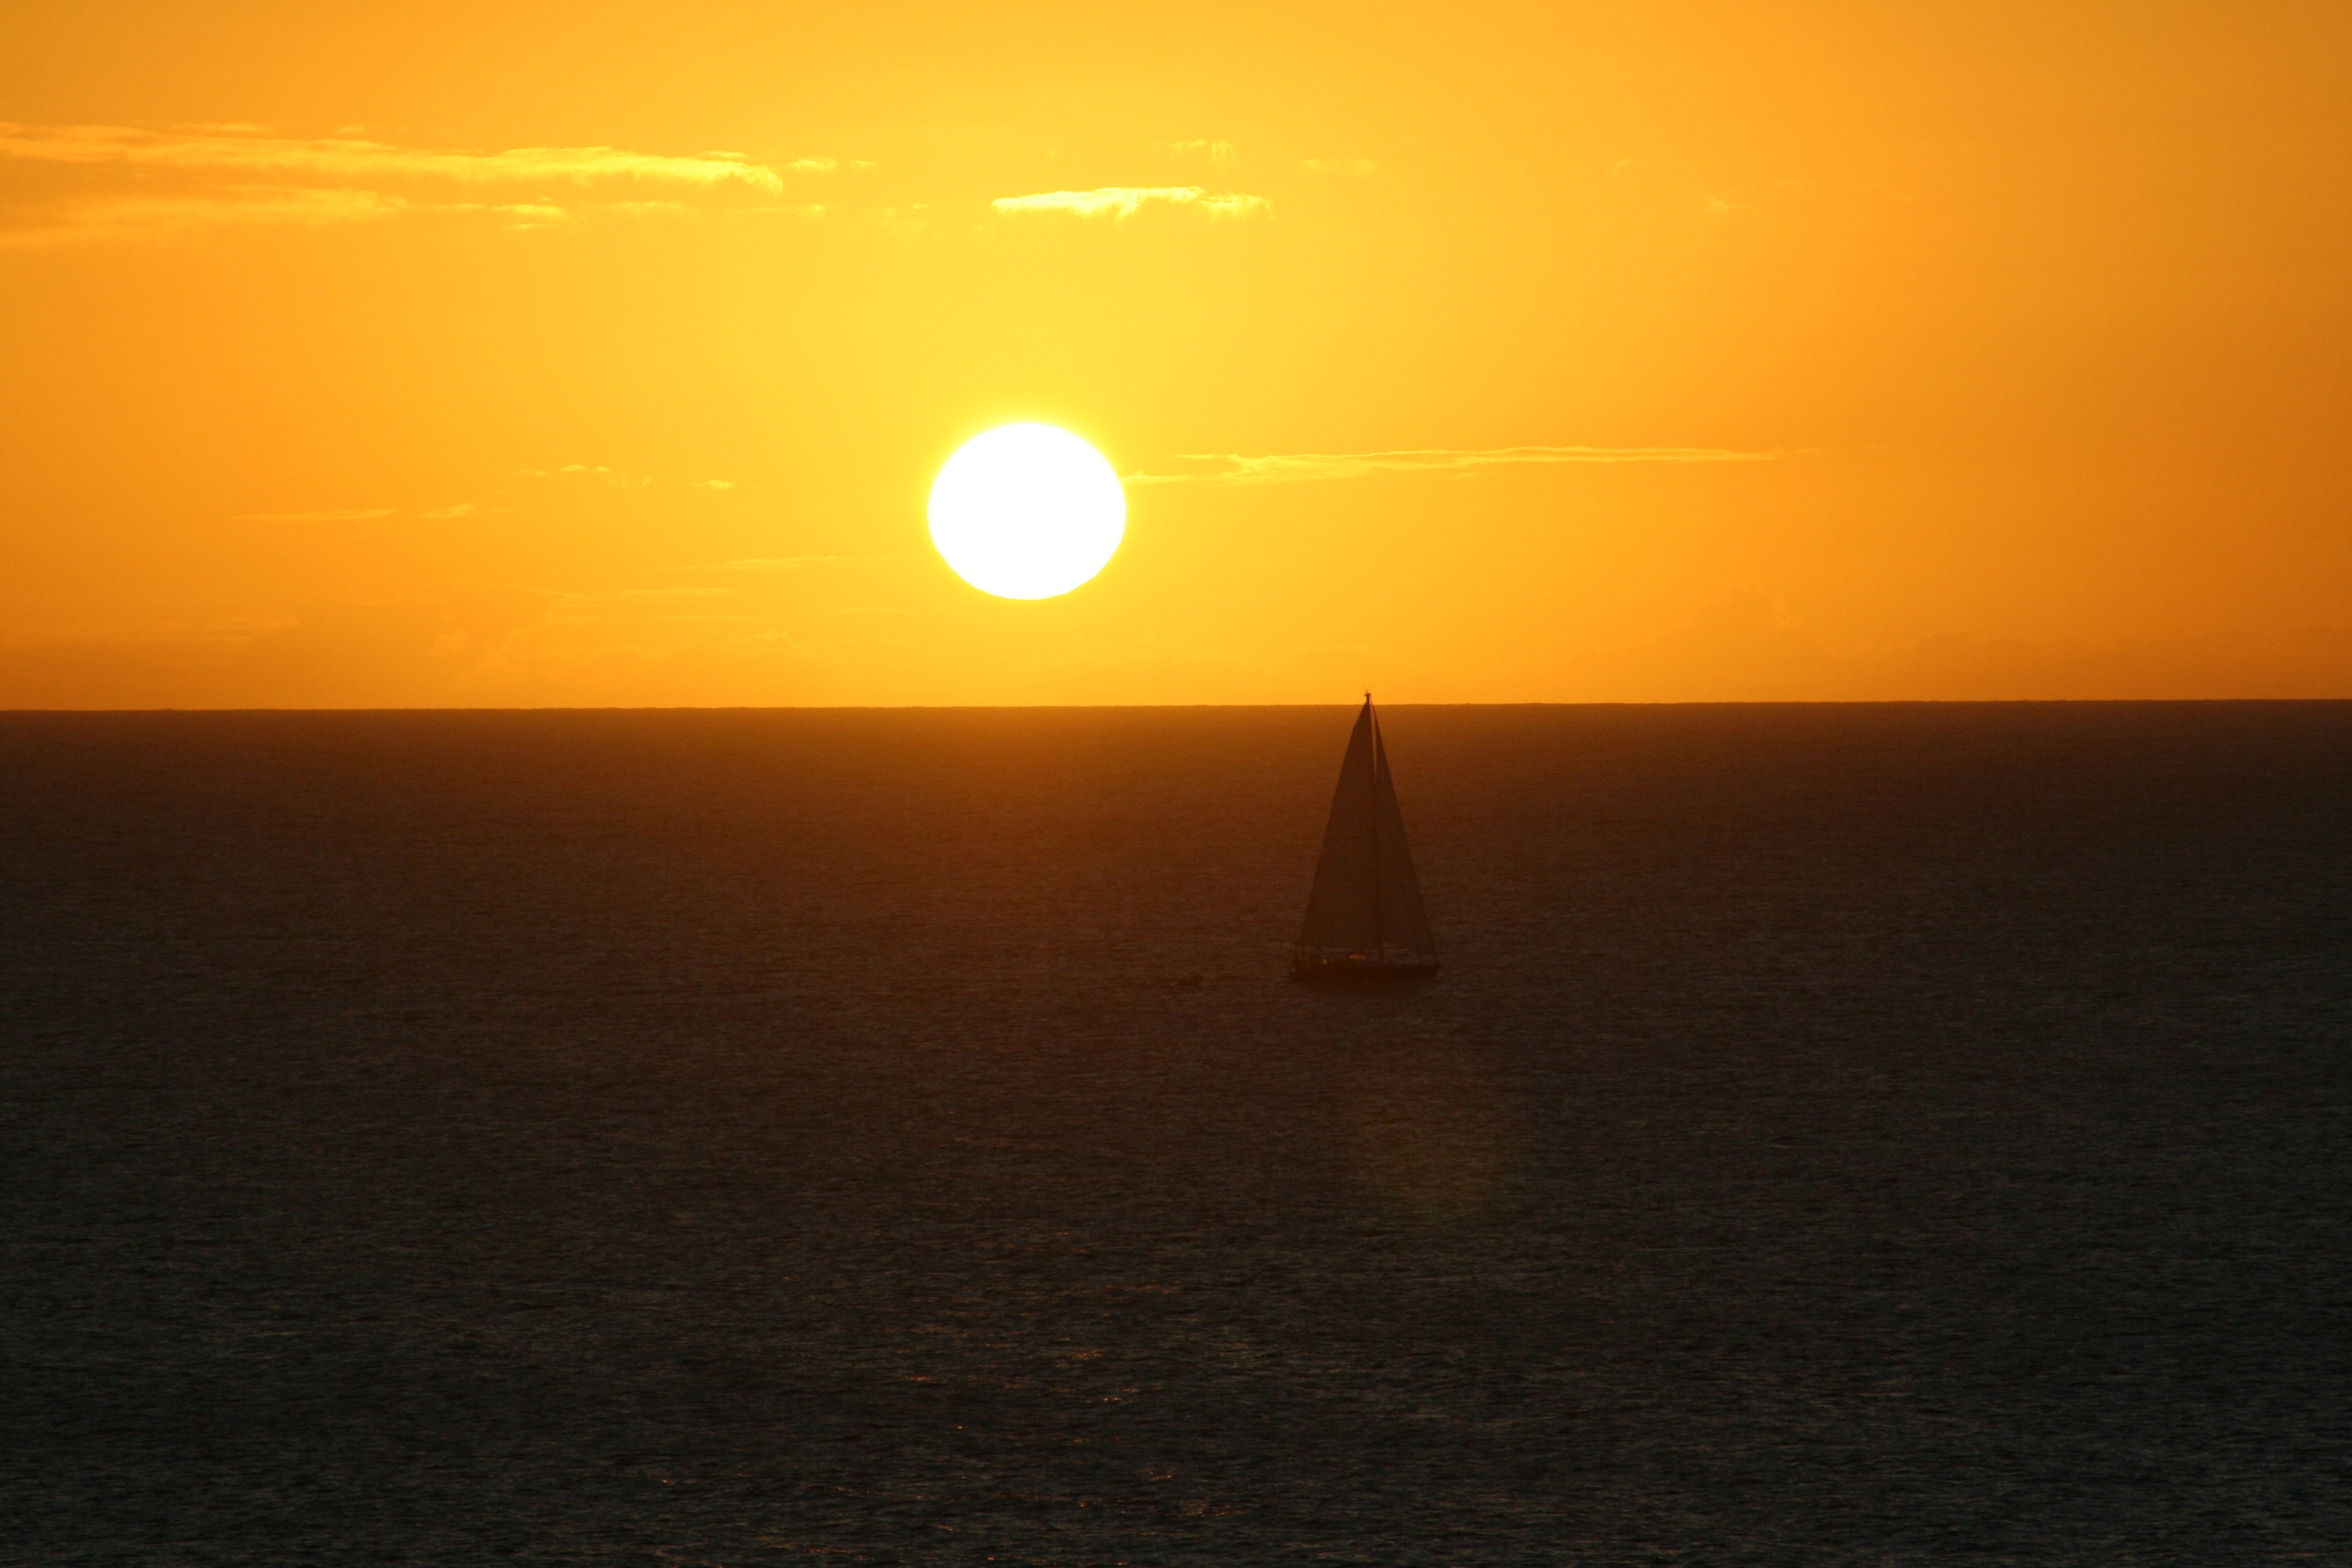
sea, water, nature, ocean, horizon, silhouette, light, sky, sun, sunrise, sunset, camera, sunlight, morning, dawn, ship, dusk, evening, twilight, rigging, fire, sail, hoist, sailing vessel, afterglow, at dusk, atmospheric phenomenon